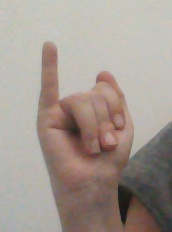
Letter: meem